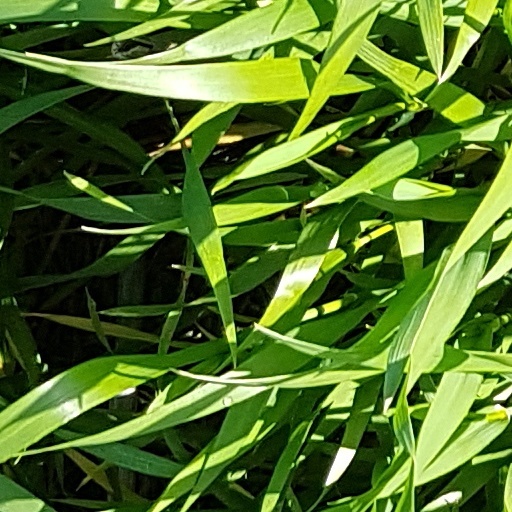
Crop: wheat